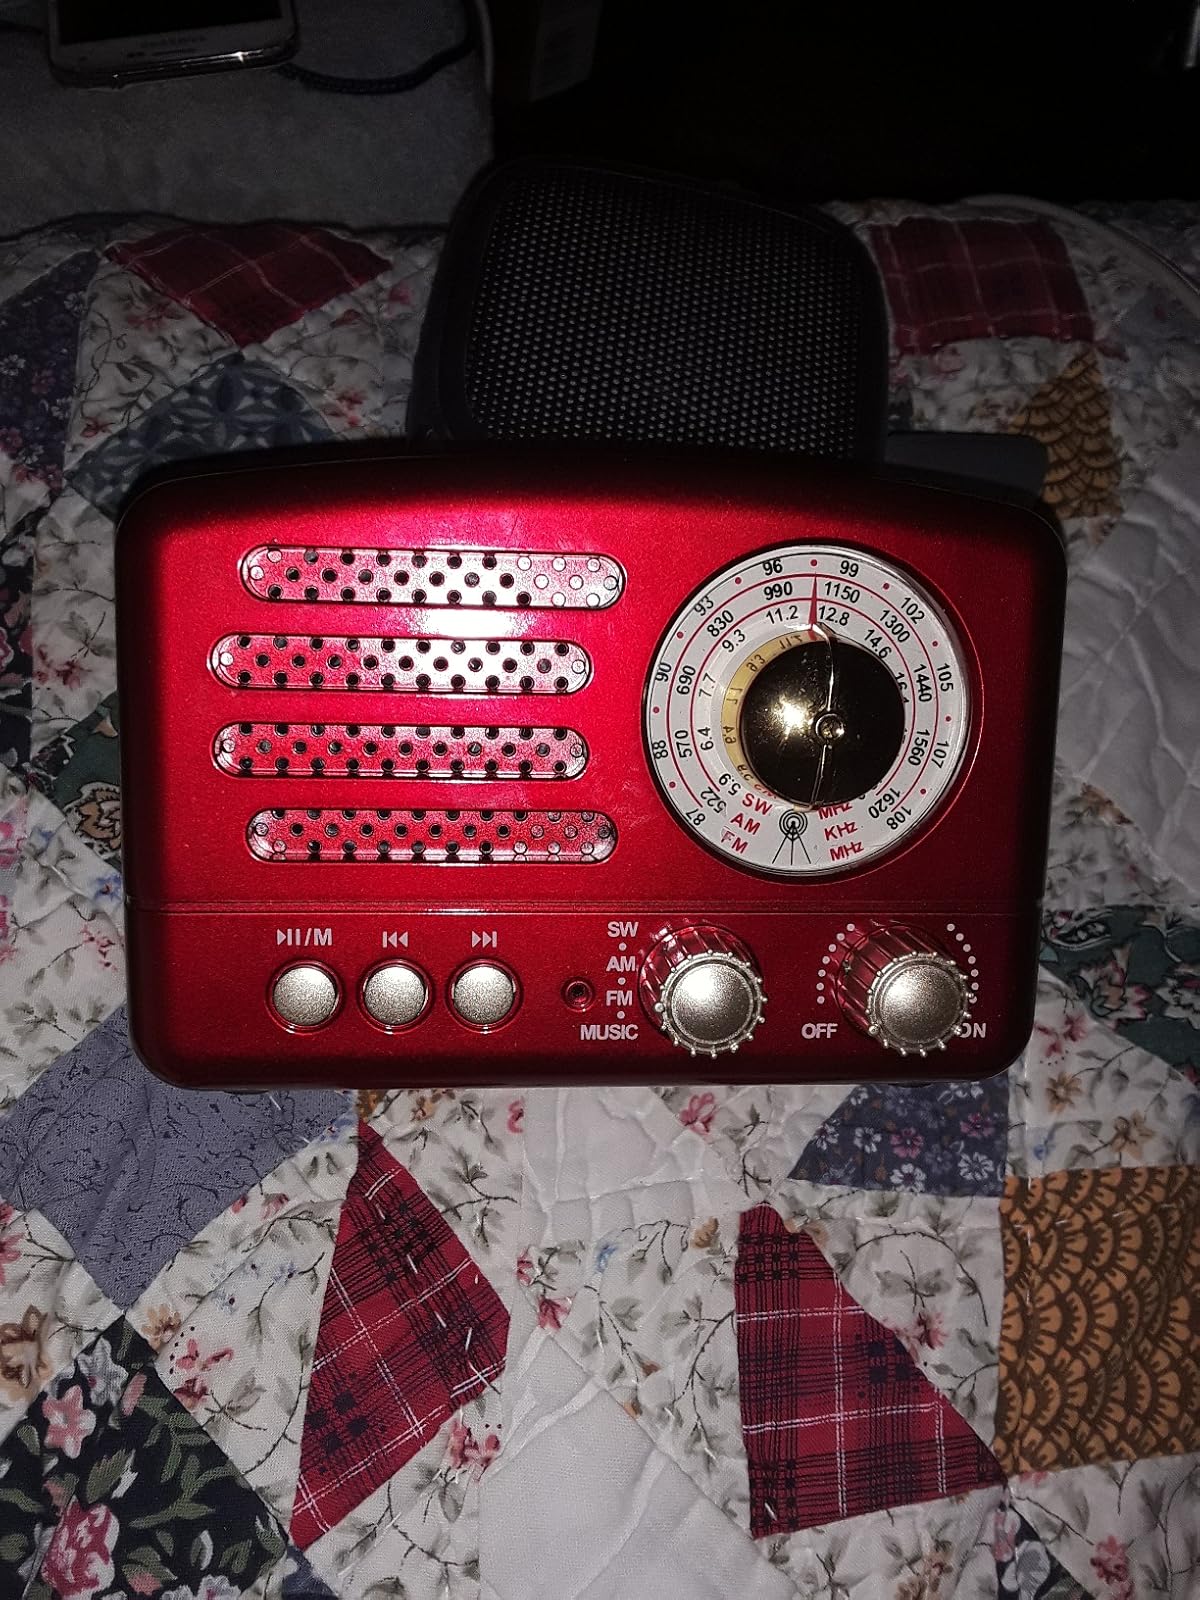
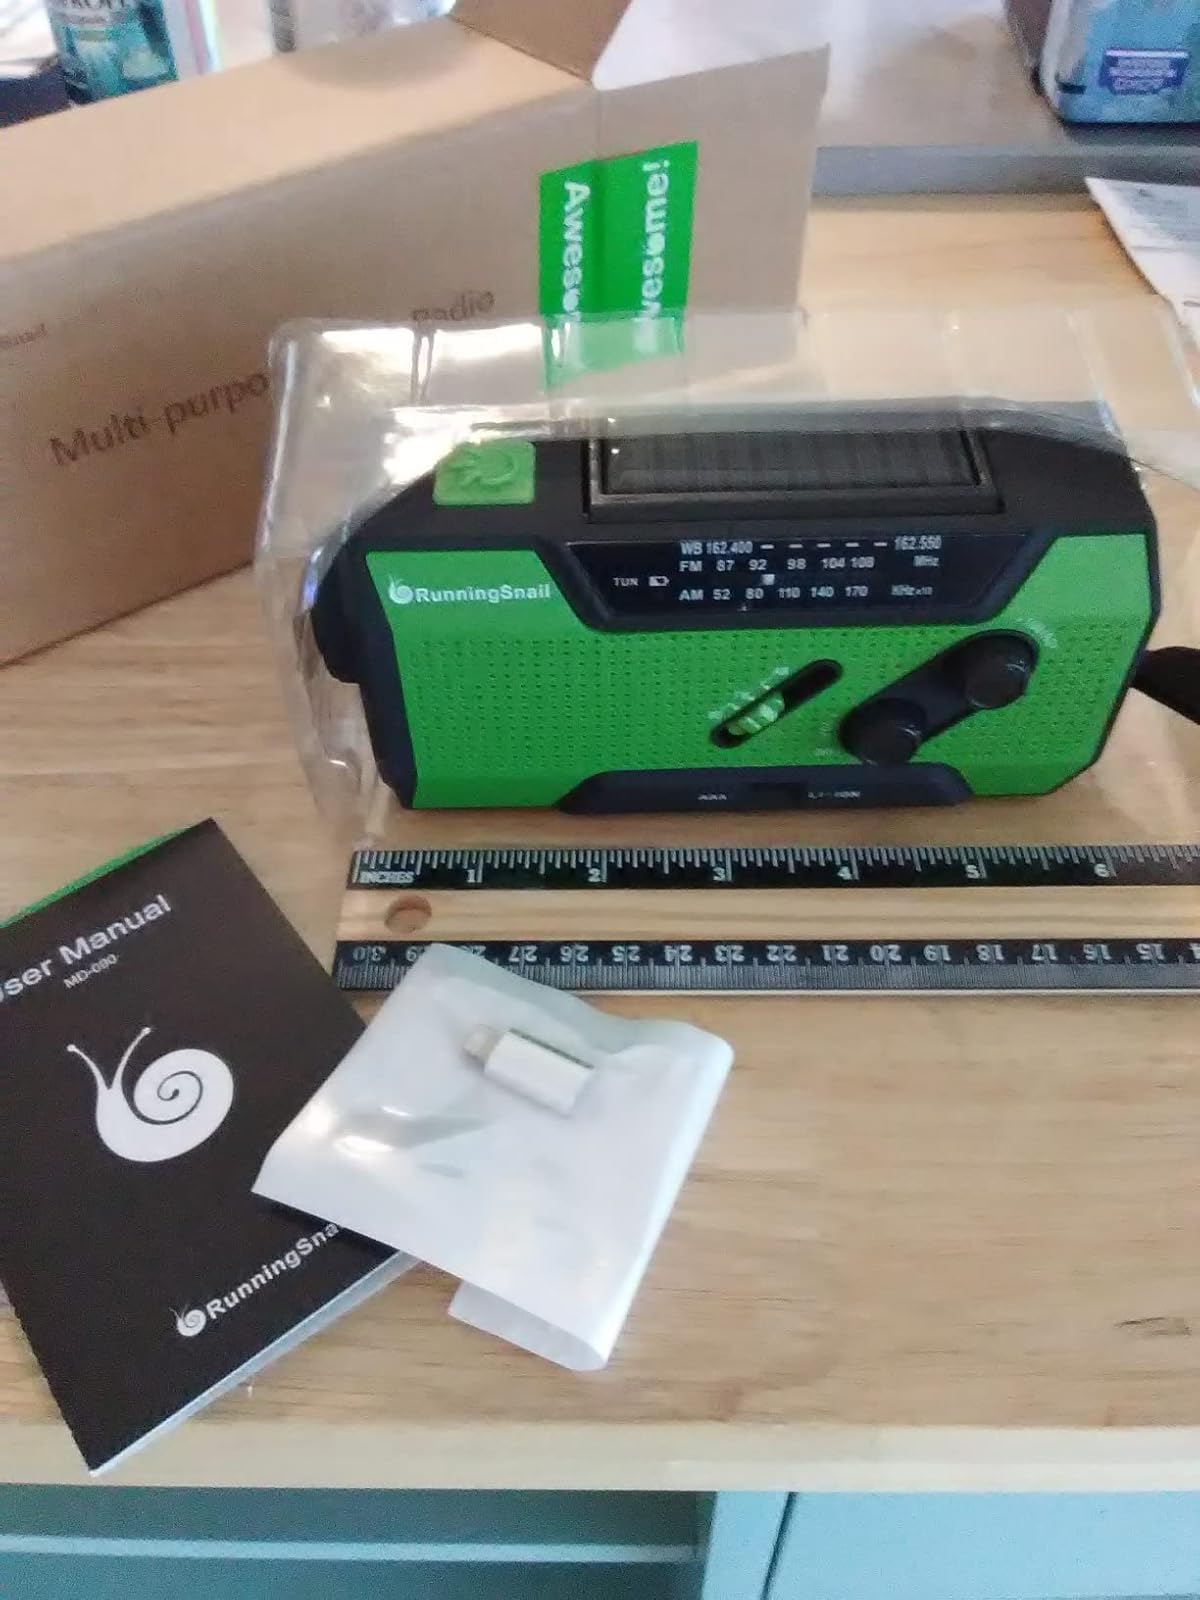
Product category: radio
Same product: no